Lossiemouth

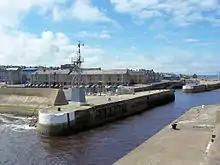
The Branderburgh Harbours at Lossie

By the early 19th century, the river harbour was busy but its long-term future was unsustainable and meant that a new solution was sought. In 1834, a Stotfield and Lossiemouth Harbour Company was formed to look into building a new harbour at Stotfield Point. That same year, "The Inverness Courier" carried the following: ""A paragraph is quoted from an Elgin paper under the heading "unexampled economy worthy of imitation." The two senior bailies of the burgh went on behalf of the town to Lossiemouth to meet the gentlemen appointed to stake off the ground for a proposed new harbour. The worthy Magistrates walked the whole distance, five miles out and five miles home, and only spent one shilling! This expenditure consisted of sixpence for whisky and the other sixpence to the waiter.""